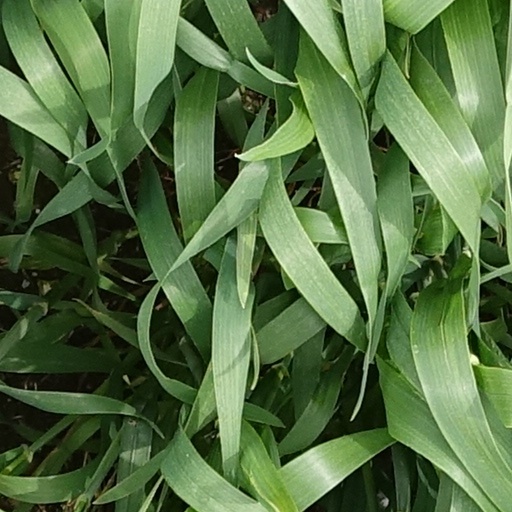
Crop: wheat